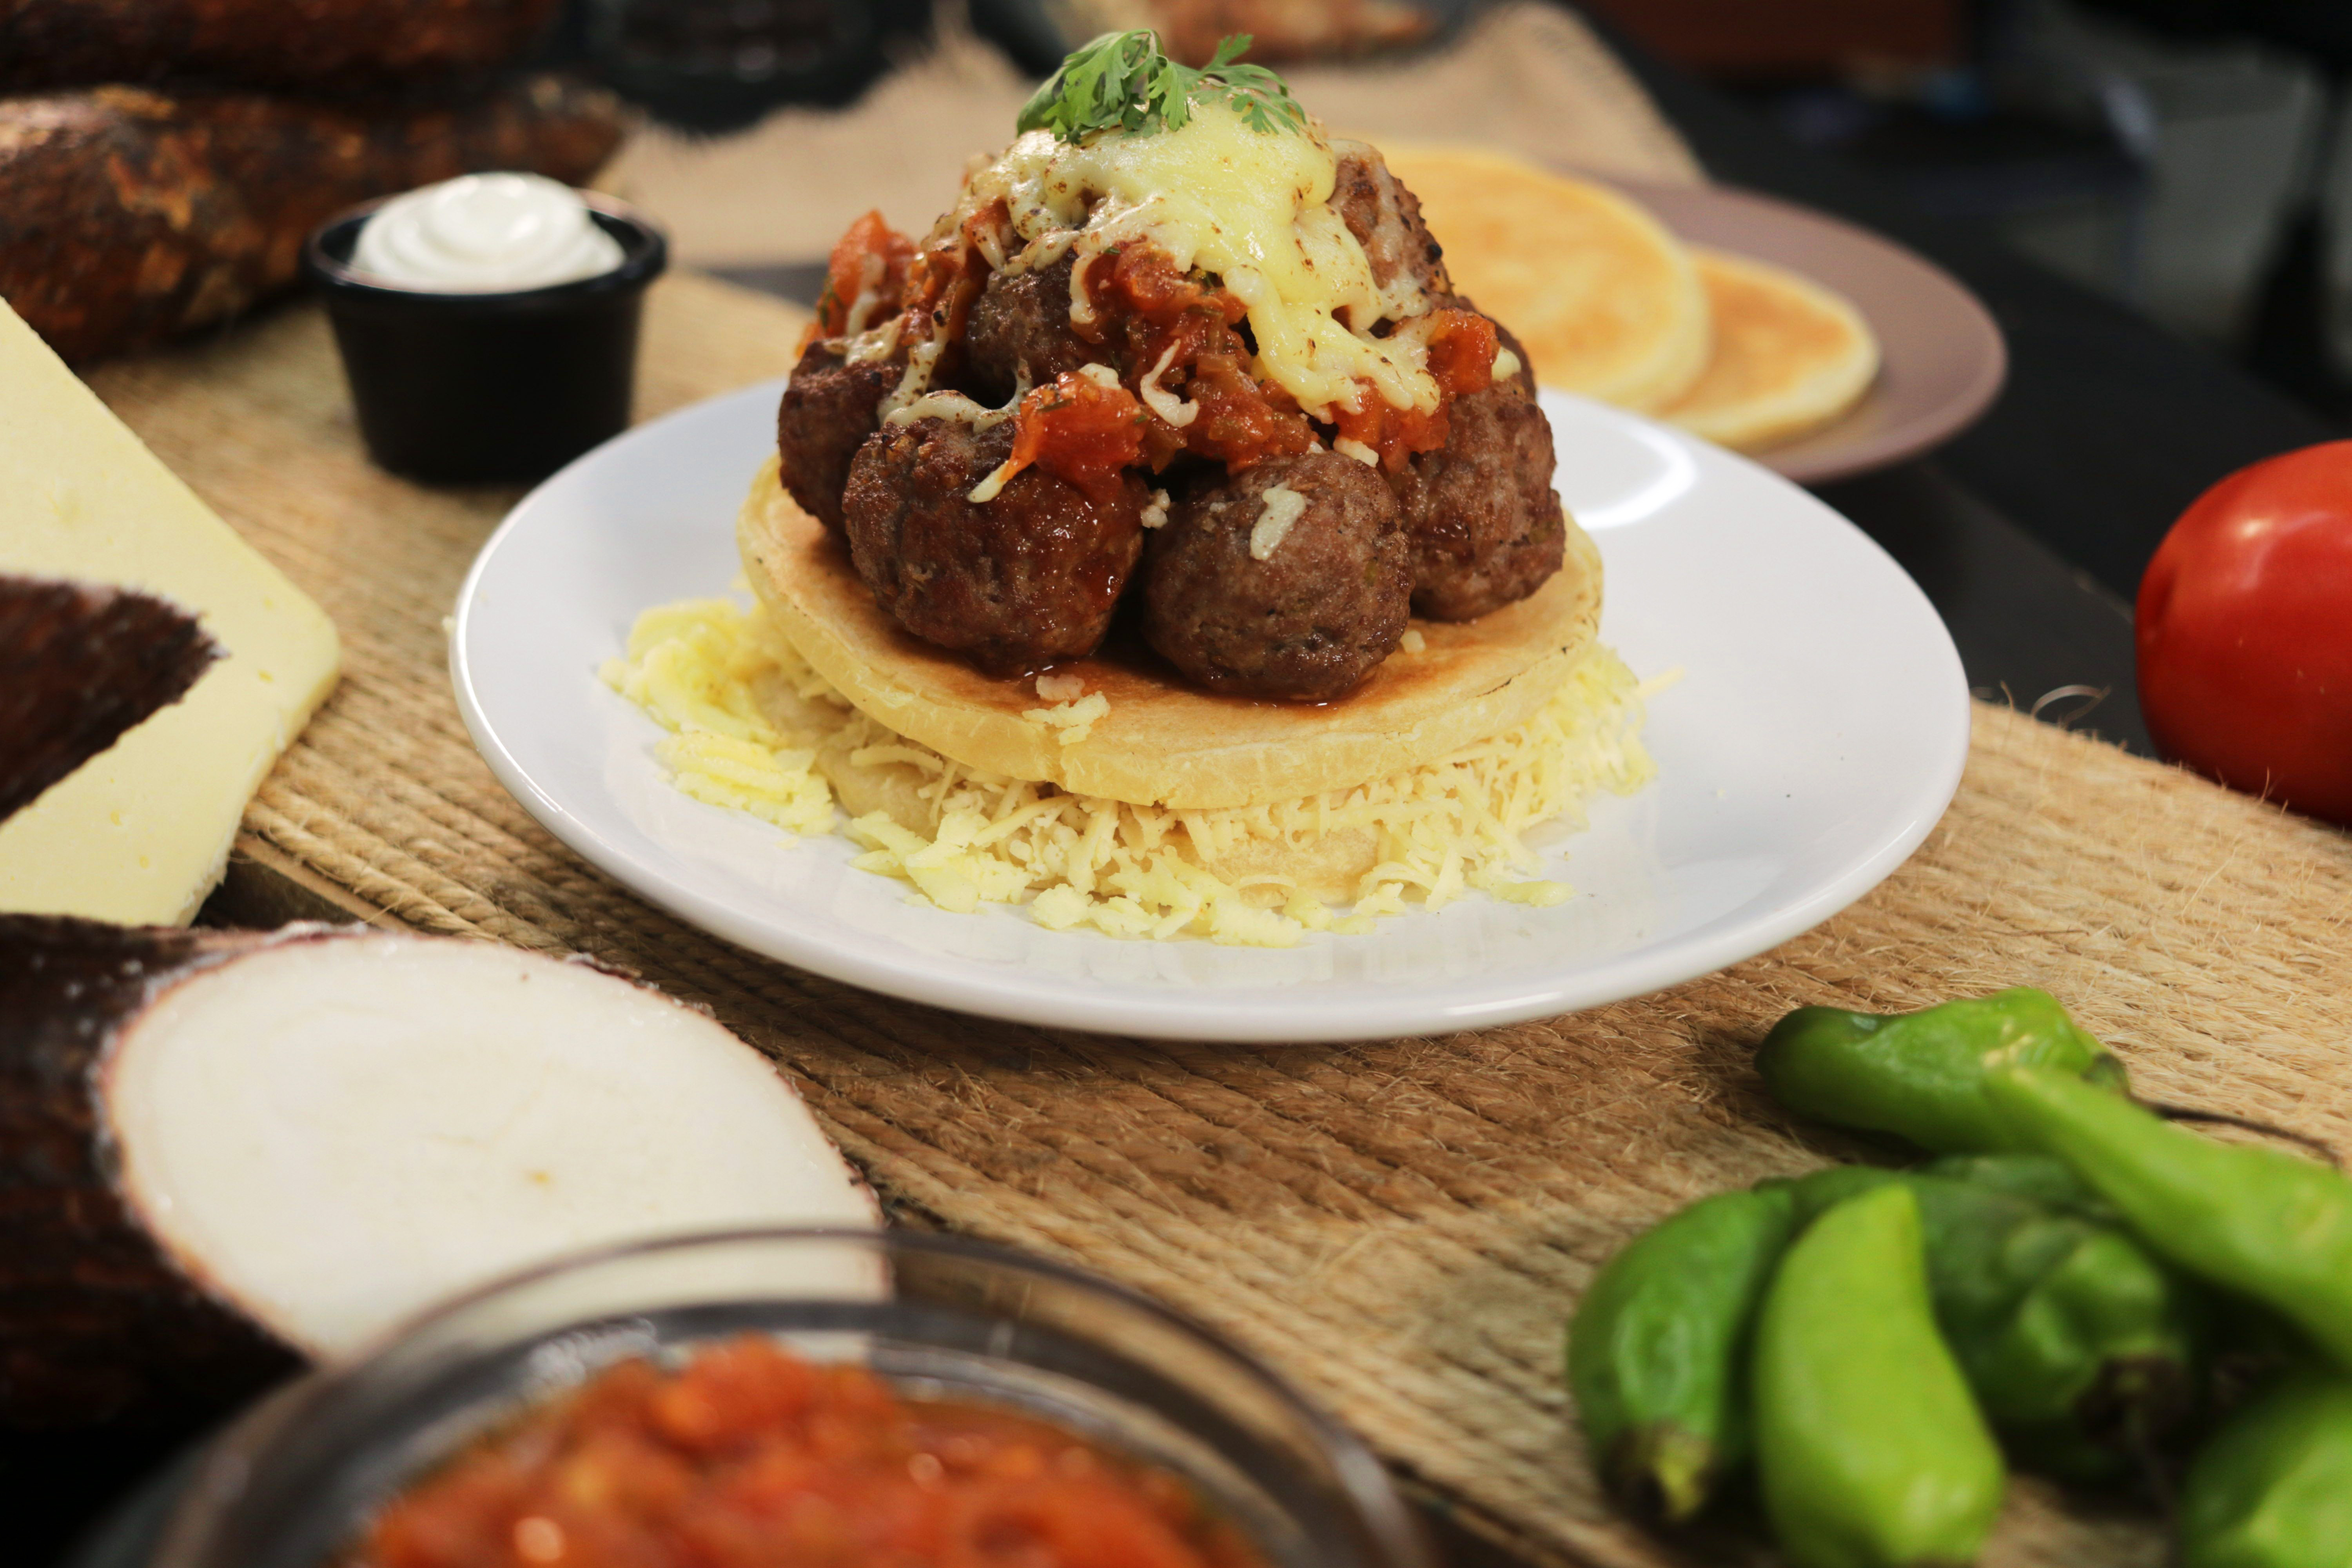
cheese, food, dish, cuisine, ingredient, produce, staple food, meat, recipe, Galbijjim, tapa, Hawaiian food, short ribs, Oxtail, Nasi liwet, meal, malaysian food, salisbury steak